Cutter (professional wrestling)

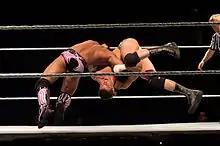
Cody Rhodes performing the "Cross Rhodes" (Rolling cutter) on Justin Gabriel

This version of a cutter sees the wrestler place an opponent in an inverted facelock, then spinning under the opponent while holding the facelock, twisting them into the cutter position. This move has two major variants. The first is an inward rolling cutter, in which the attacking wrestler rolls under the opponent while using their free arm to grab the opponent's nearest free arm, strikes their back in an upward motion to power the move, or a one-armed variant using the swinging motion to execute the move and is widely referred to as the "Roll of the Dice" and was popularized in North America by Reno and Christopher Daniels, the latter of whom uses the one-armed variant and calls it the "Last Rites". Chris Hero popularized the variation pushing the opponent's back as his finisher, called the "Hero's Welcome". Most famously, WWE wrestler Cody Rhodes uses the arm-trap variation as a finisher, calling it "Cross Rhodes"; during his time as Stardust, he referenced the move as the "Queen's Crossbow". Damian Priest used this move as his finisher, calling it "The Reckoning", prior to Rhodes returning to WWE in 2022. A modified version which involves hoisting the opponent off their feet before beginning the spin has also been used by other wrestlers. Hero also uses this lifting version called the "Super Hero's Welcome".